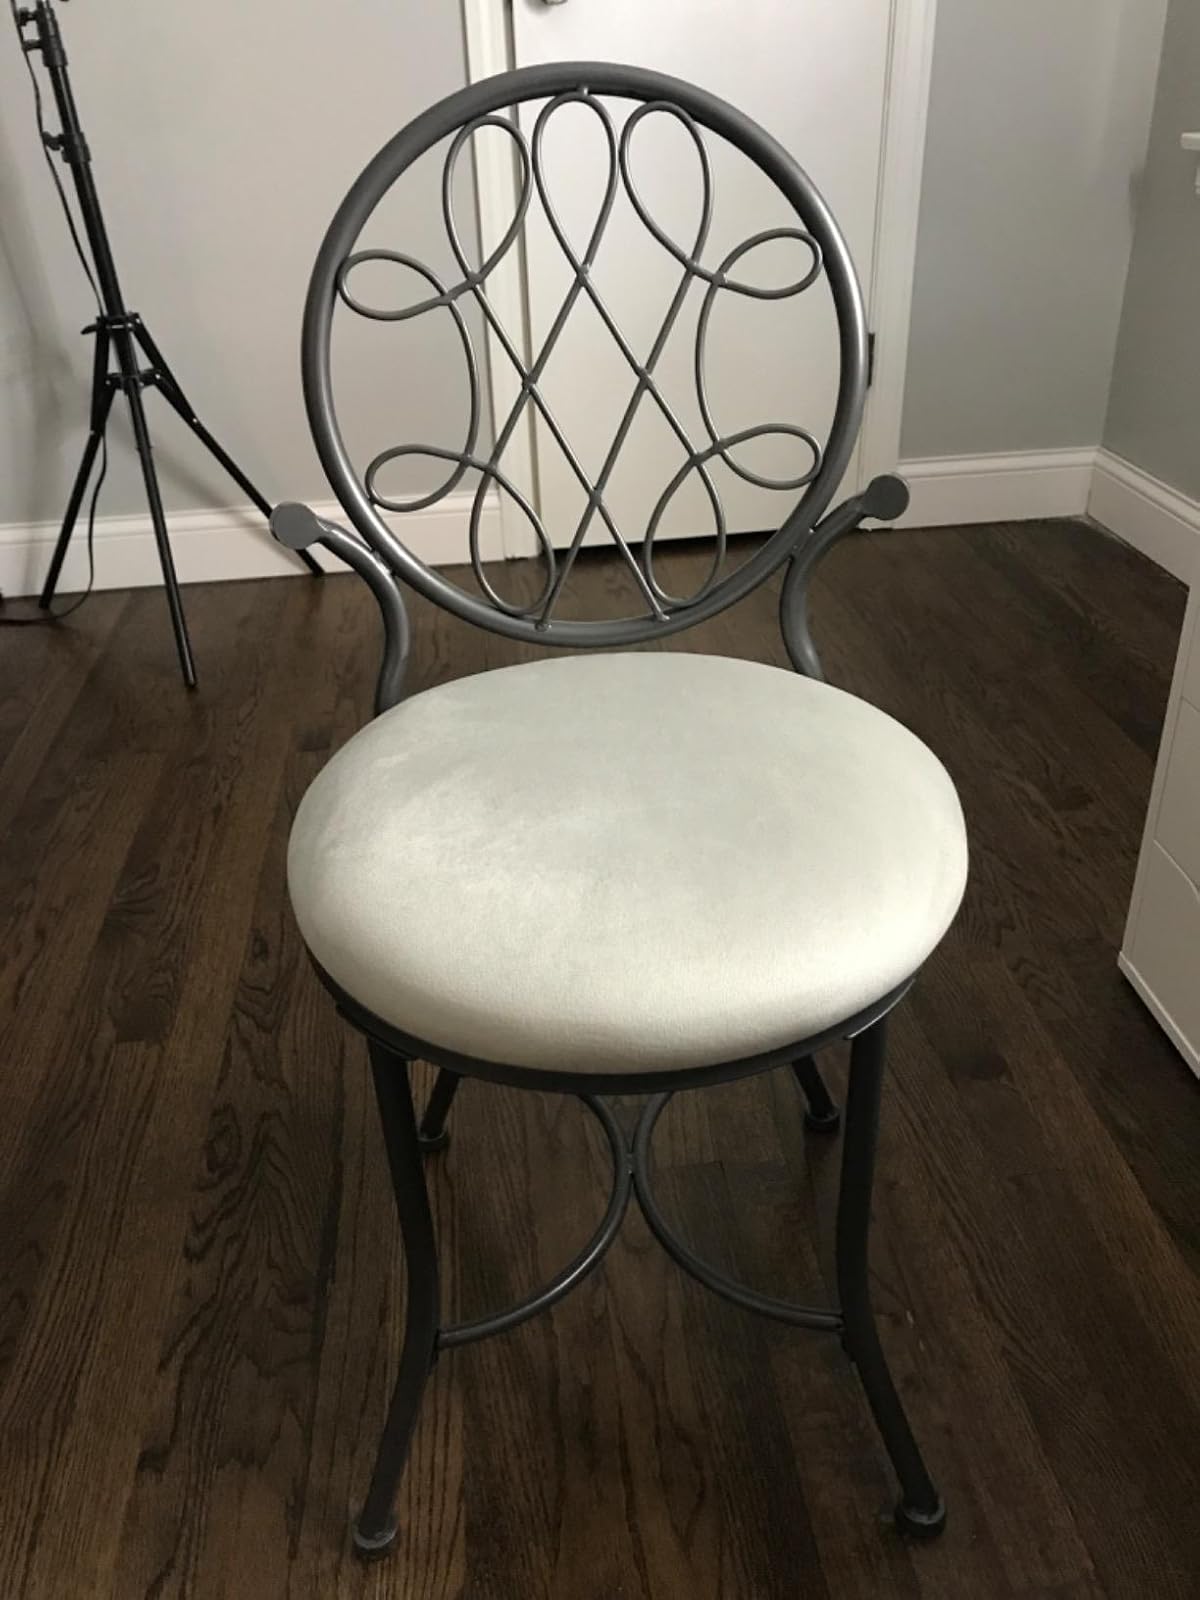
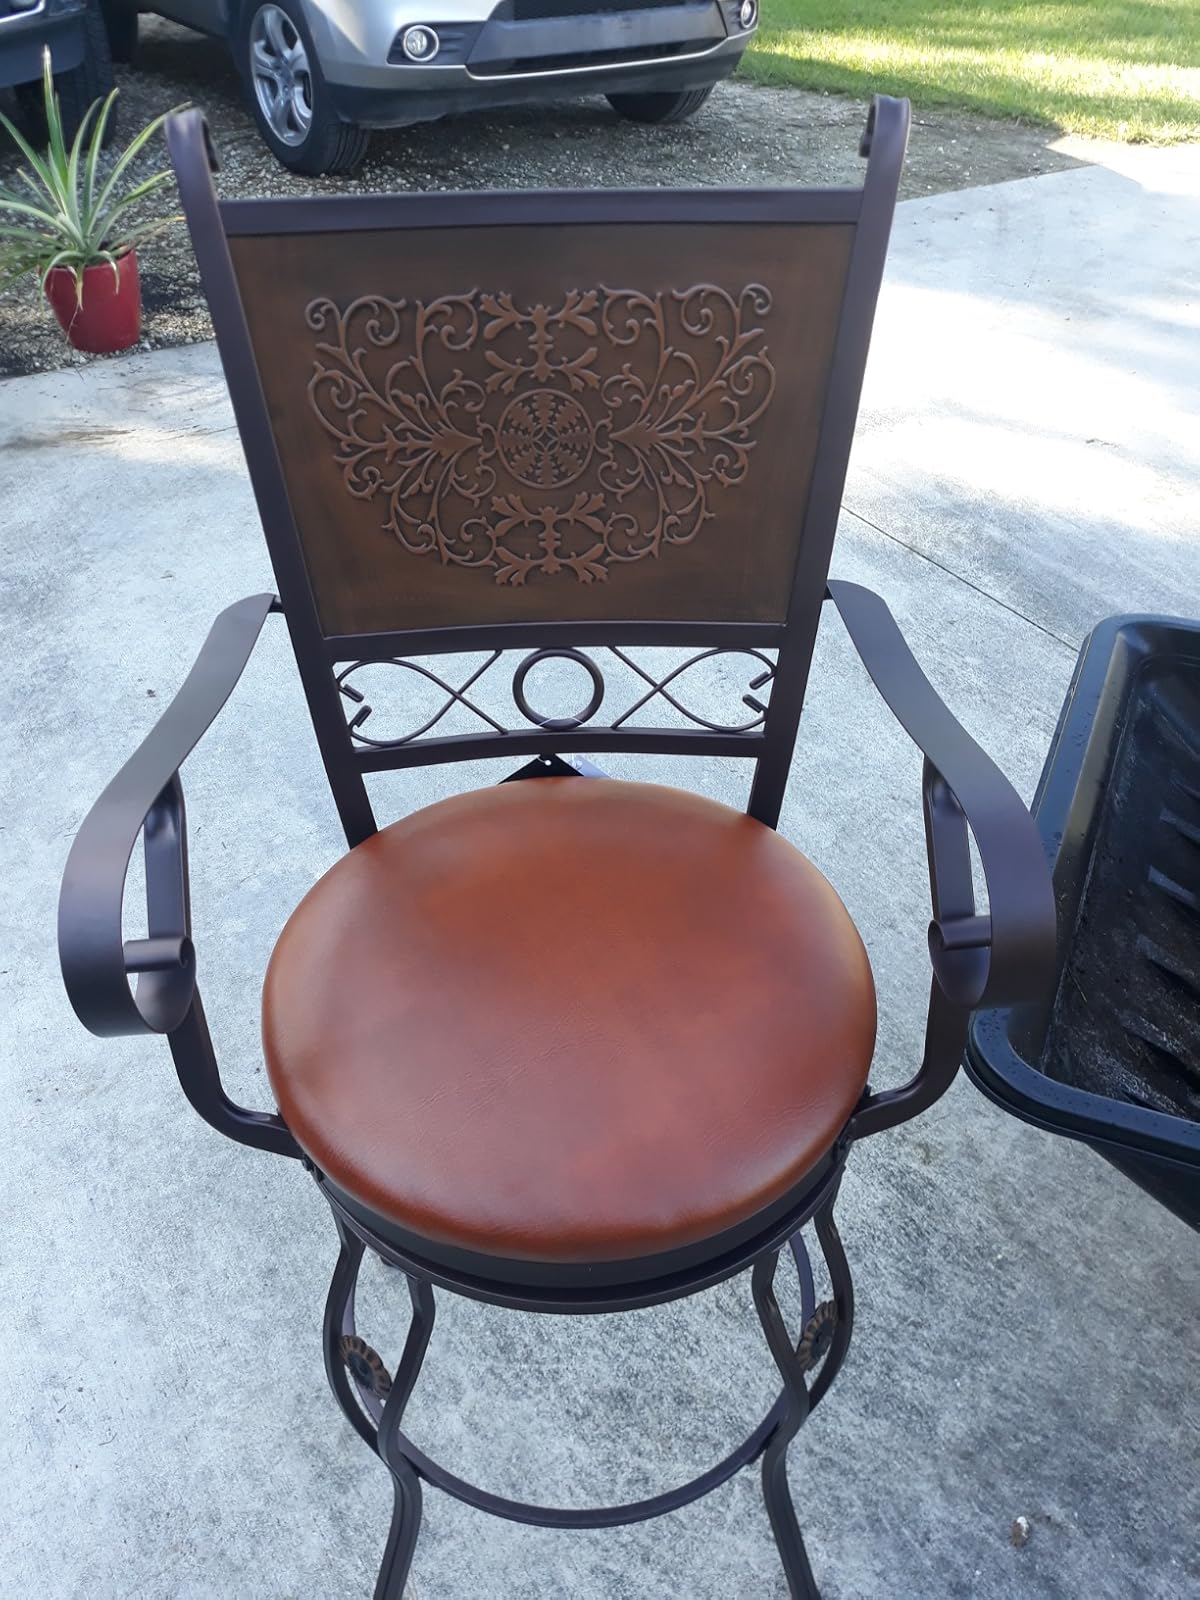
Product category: stool
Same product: no